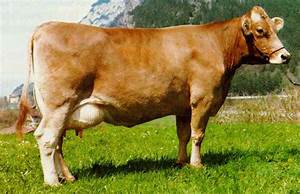
Label: cow